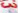
Number: 3